Question: Please indicate a possible affordance area of the jump_skateboard that can be used for standing on
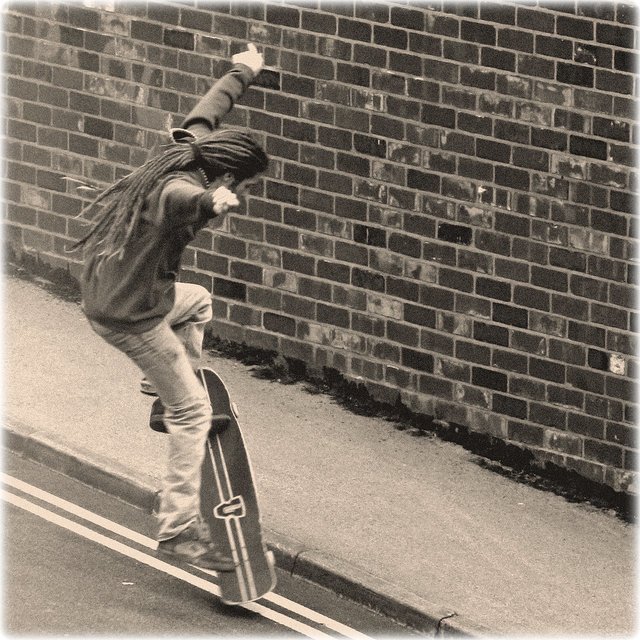
Answer: [168, 364, 283, 618]